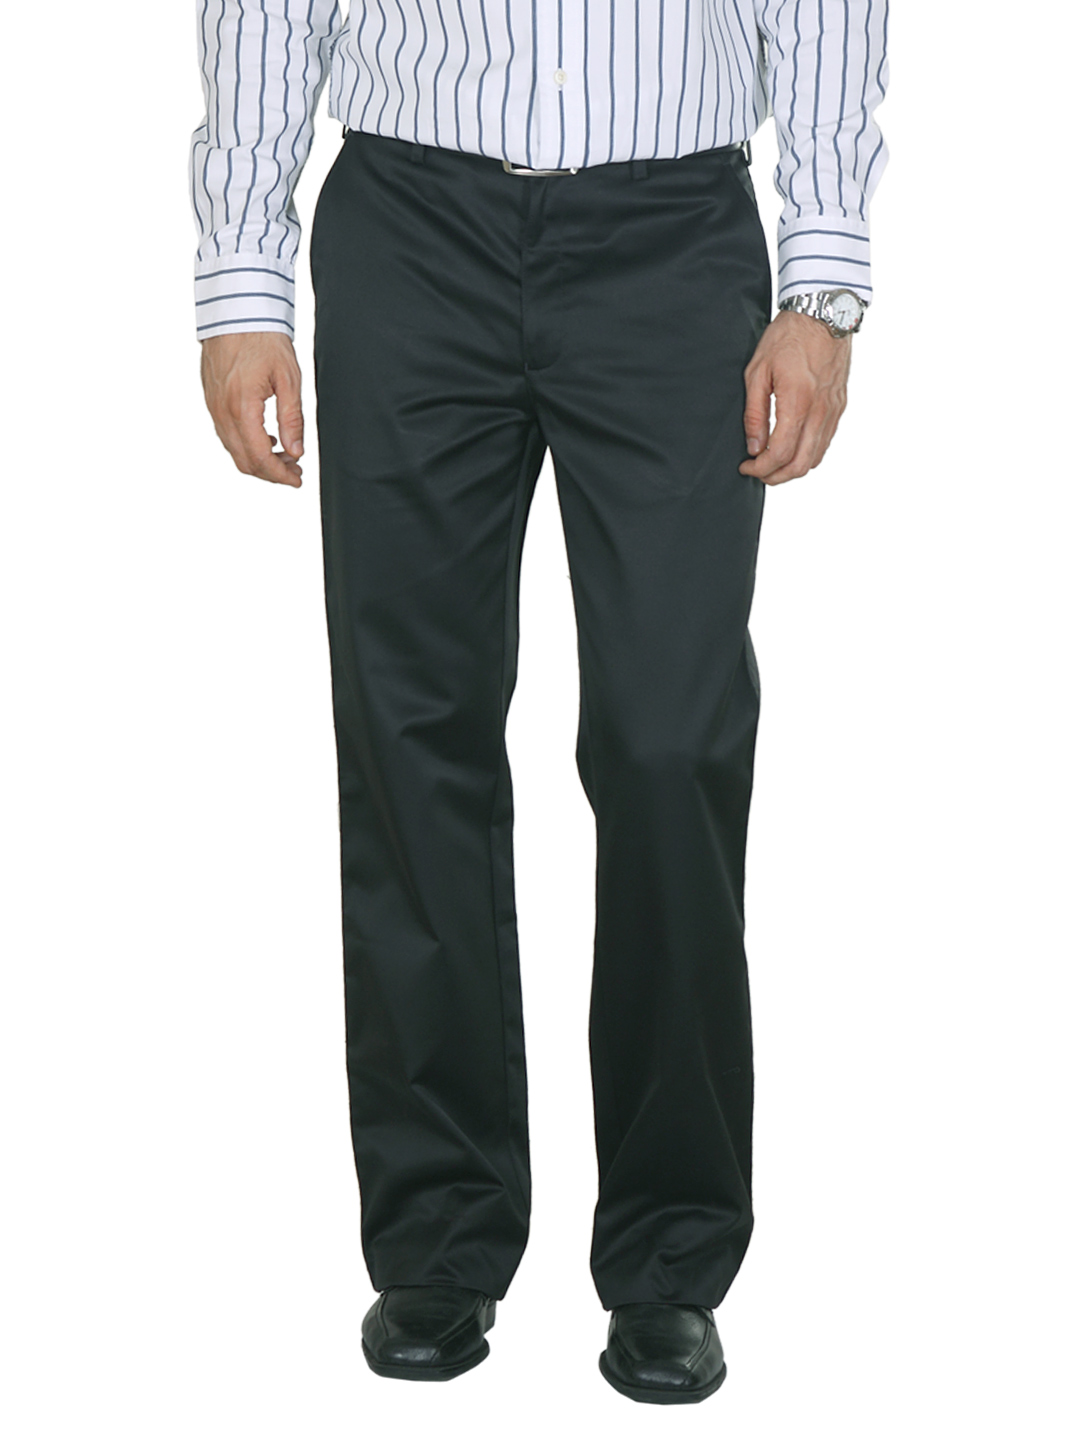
Peter England Men Black Formal Trousers
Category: Apparel / Bottomwear / Trousers
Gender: Men
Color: Black
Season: Spring 2013
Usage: Formal